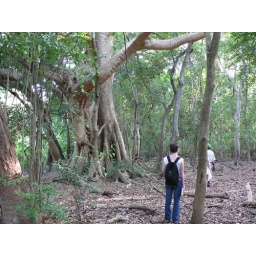
apparently mango trees are not indigenous and have taken over many areas. still - the fruit is yummy.